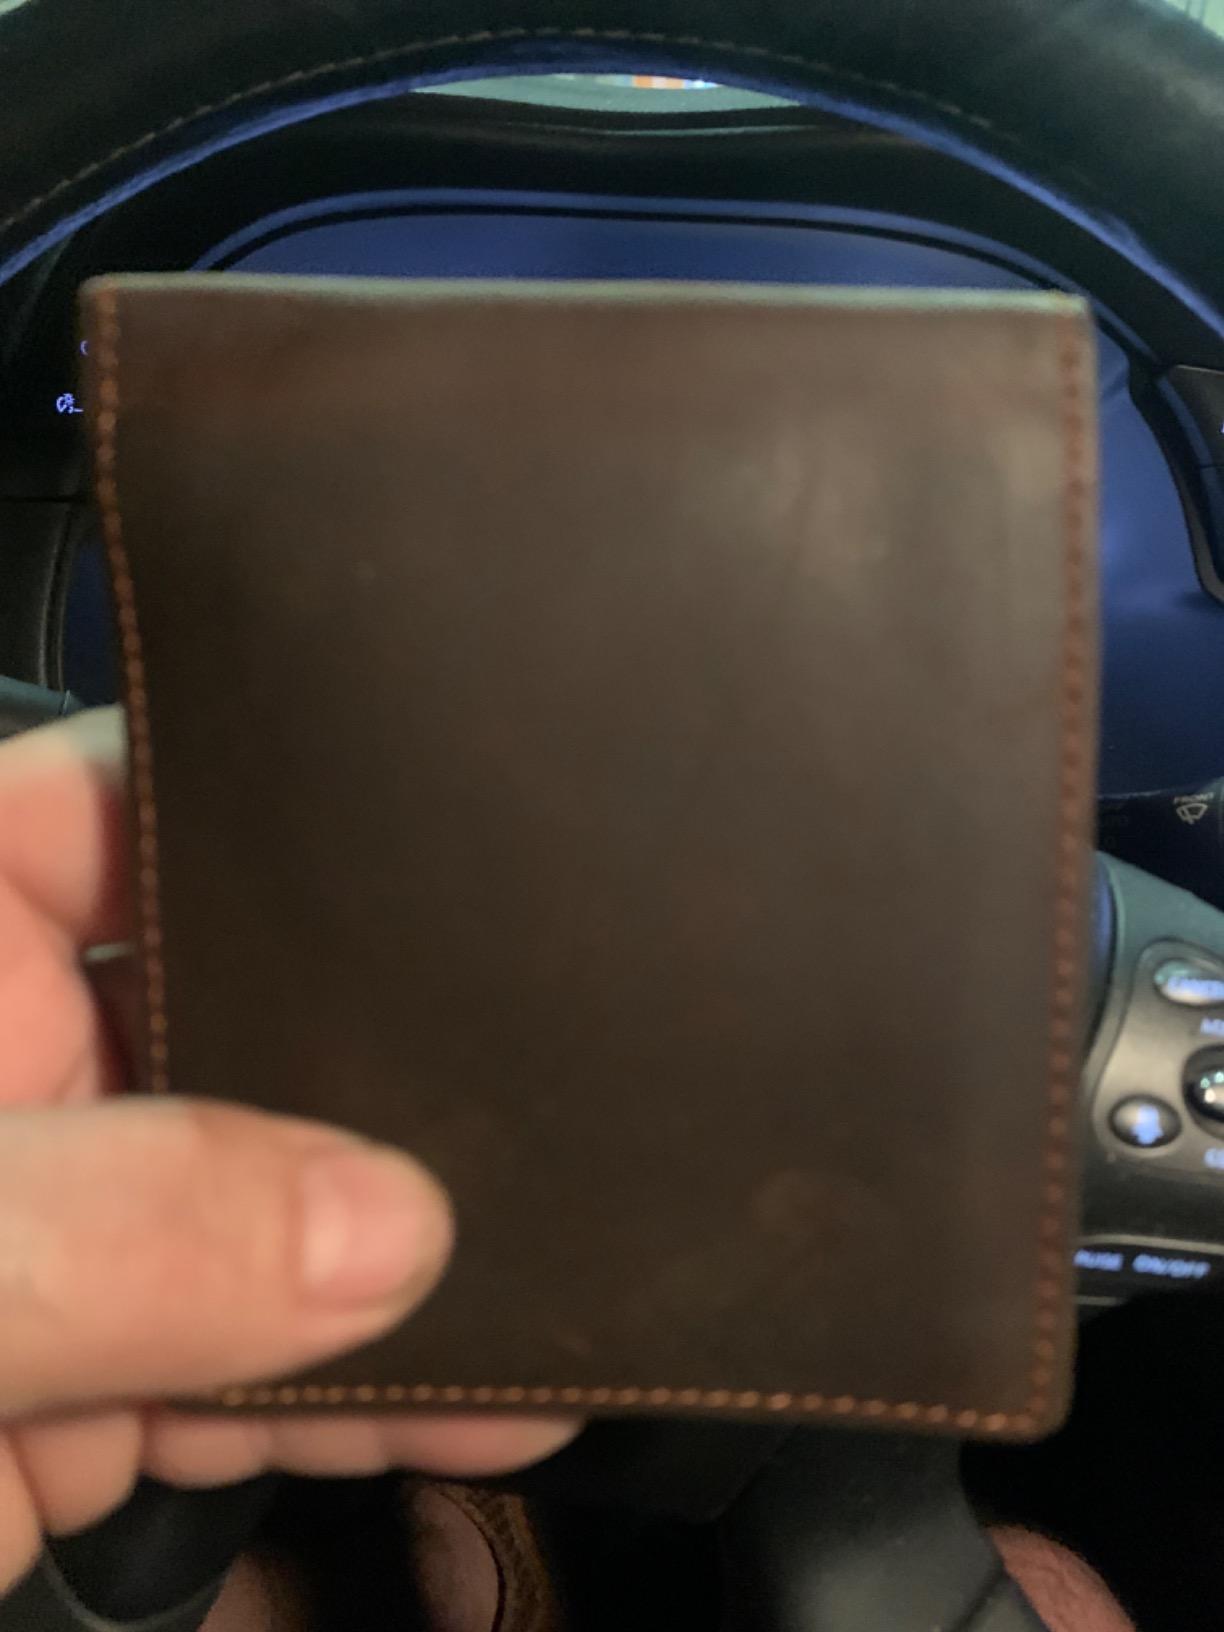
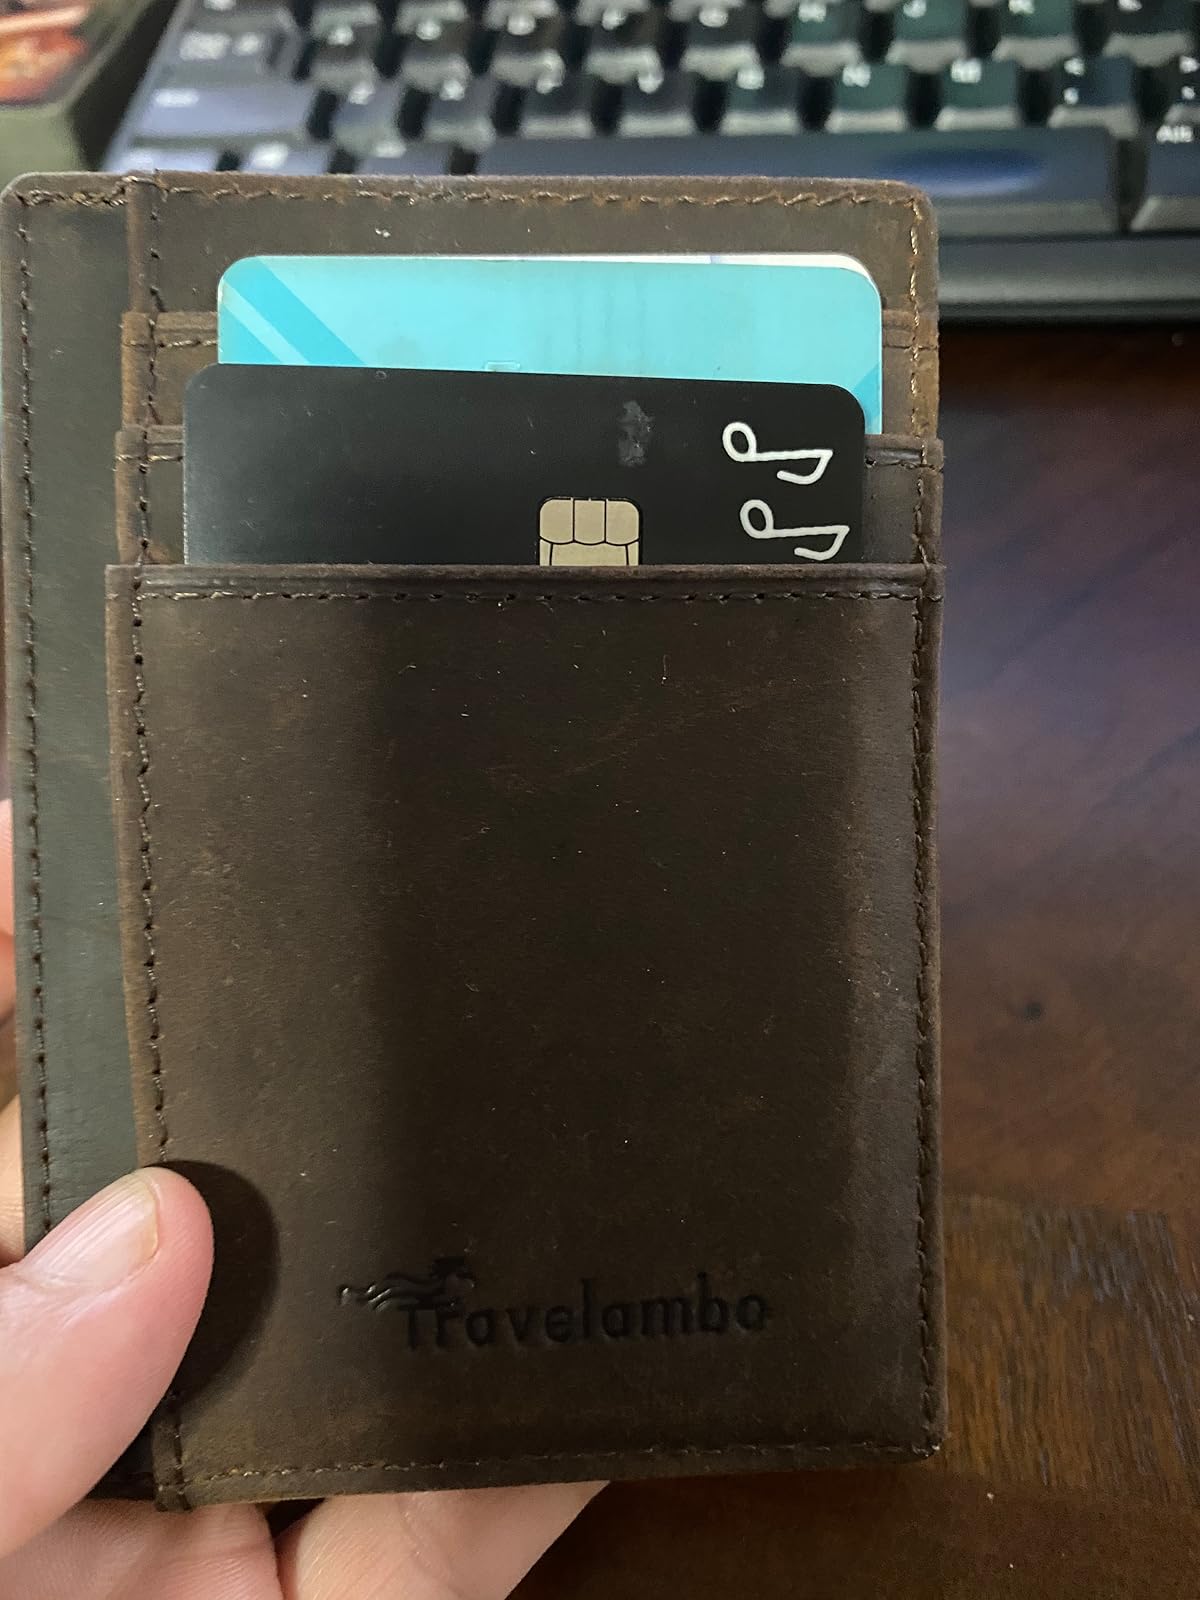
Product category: accessories_wallet
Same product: no